Gravity science (Juno)

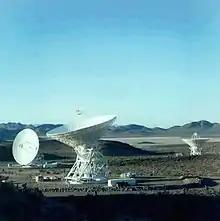
The gravity science experiment for "Juno" involves using communication hardware on "Juno" and Earth. Deep Space Network antenna shown here.

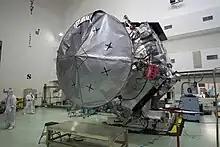
The "Juno" gravity experiment makes use of spacecraft's antenna, which are used to send radio signals to Earth with precise timing. This allows the Doppler effect to be recorded, which in turn allows the calculation of the gravity field around Jupiter.

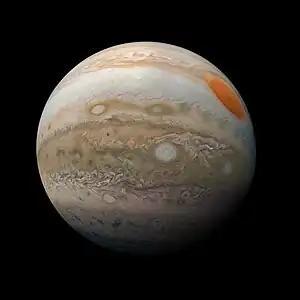
Jupiter shown in the image 'Jupiter Marble' as recorded by "Juno"

The Gravity Science experiment and instrument set aboard the "Juno" Jupiter orbiter is designed to monitor Jupiter's gravity. It maps Jupiter's gravitational field, which will allow the interior of Jupiter to be better understood. It uses special hardware on "Juno", and also on Earth, including the high-gain K-band and X-band communication systems of the Deep Space Network as well as "Juno"s Ka-band Translator System (KaTS). These components work together to detect minute changes in radio frequency (Doppler shift) to measure the spacecraft's velocity over time. The KaTS box was funded by the Italian Space Agency and overseen by professor Luciano Iess from University La Sapienza in Rome. KaTS detects signals coming from the DSN on Earth, and then sends replies in a very precise way that allows the velocity of "Juno" to be determined to within 0.001 millimeters per second. The spacecraft receives a tone signal on the X or Ka band and then replies using the Ka-band radio.